March for Our Lives

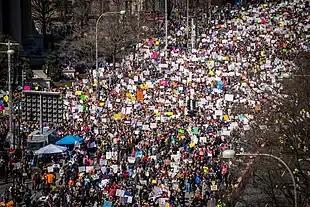
Crowd on Pennsylvania Avenue (Washington, D.C.)

March for Our Lives (MFOL) is a student-led organization which leads demonstrations in support of gun control legislation. The first demonstration took place in Washington, D.C., on March 24, 2018, with over 880 sibling events throughout the United States and around the world, and was planned by Never Again MSD in collaboration with the nonprofit organization Everytown for Gun Safety. The event followed the Parkland high school shooting a month earlier, which was described by several media outlets as a possible tipping point for gun control legislation.